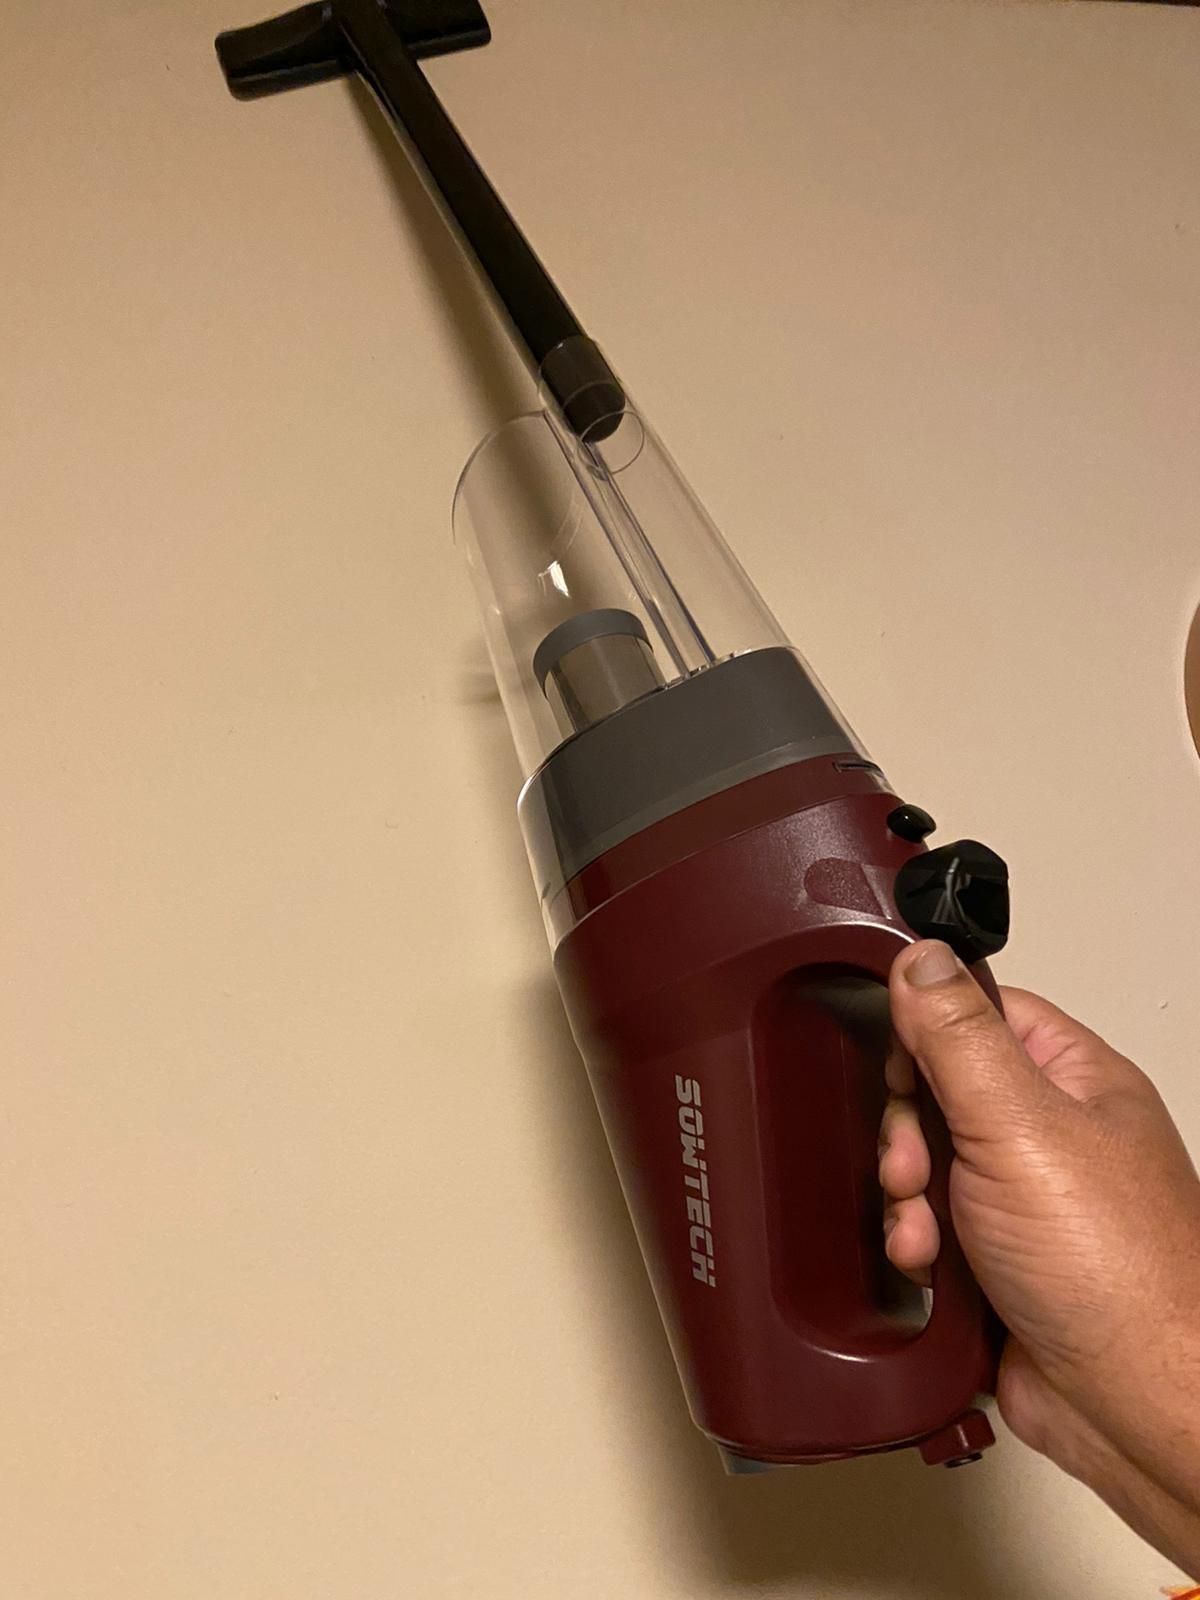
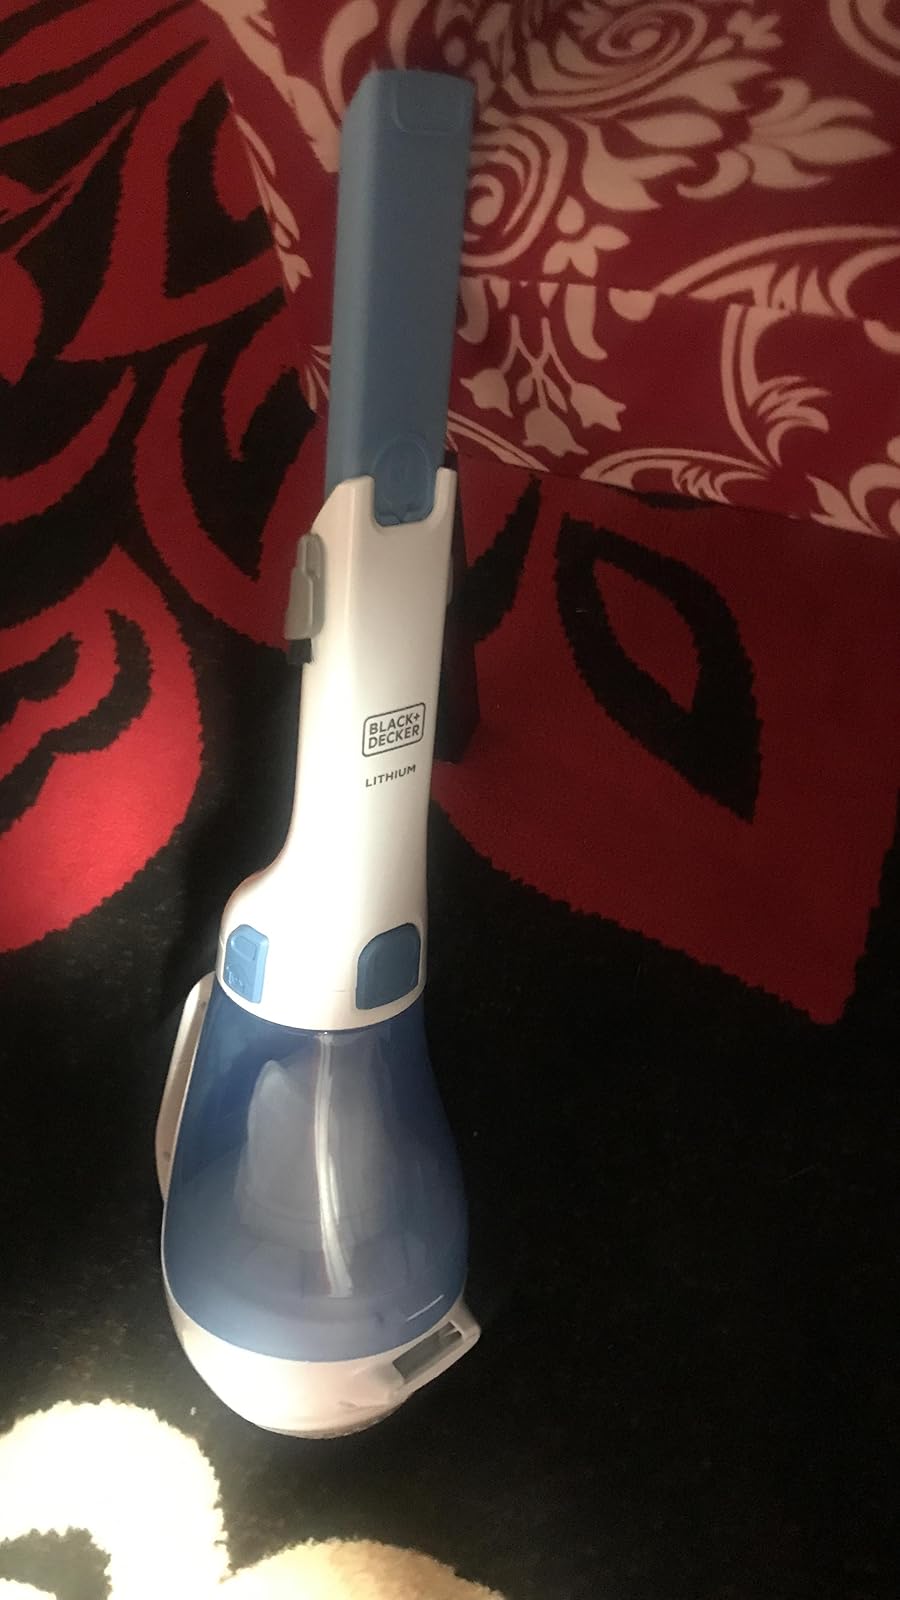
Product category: items_vacuum
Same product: no